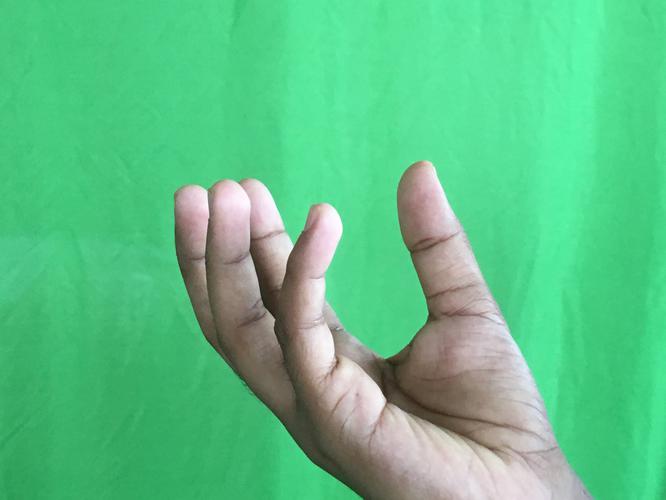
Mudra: Padmakosha
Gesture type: single_hand